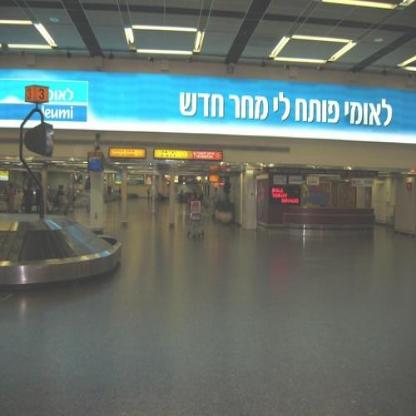
Scene: Indoor